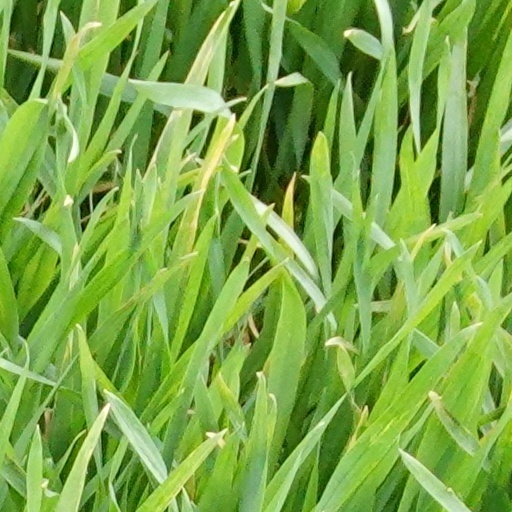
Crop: wheat